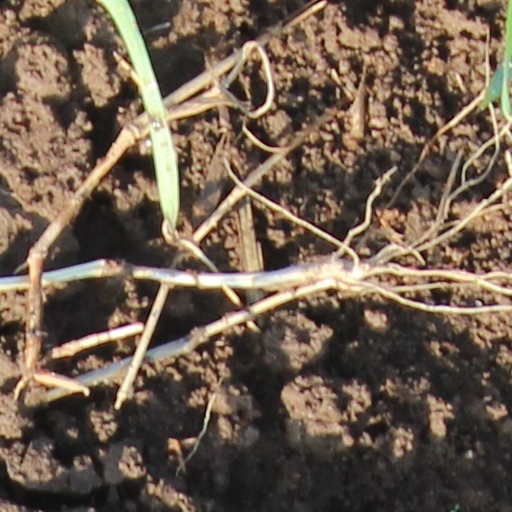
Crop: wheat